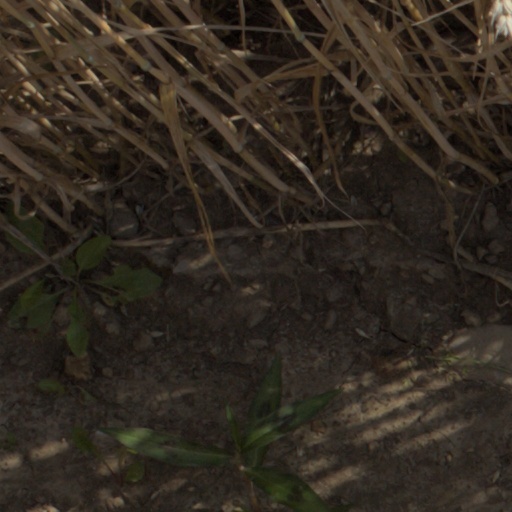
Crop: wheat